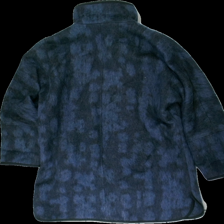
View: back
Type: Winter jacket
Category: Ladies
Brand: Not in the list
Brand text on label: hettemarks
Colors: Blue, Black
Material: ?
Pattern: Dots
Cut: Regular
Season: Winter
Price range: 50-100
Recommended usage: Reuse
Description: blå och svart fläckig jacka. lite nopprig över hela